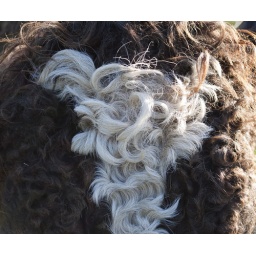
curly hair of a big friendly cow near larbert house